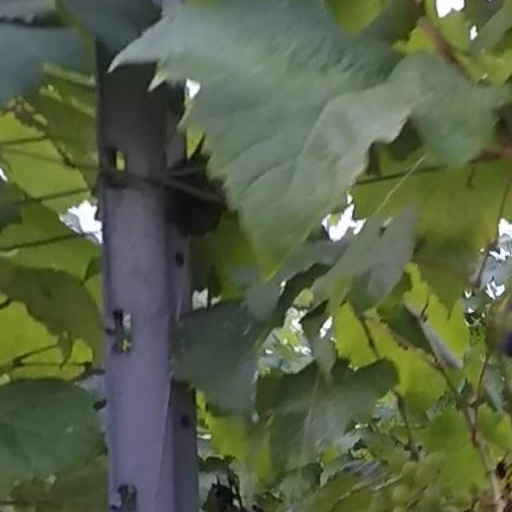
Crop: grape